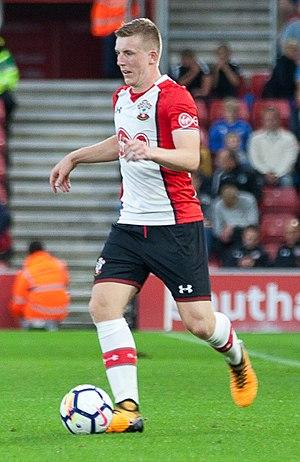
Matthew Robert Targett, né le 18 septembre 1995 à Eastleigh, est un footballeur anglais qui évolue au poste de défenseur à Aston Villa.